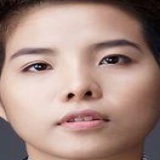
ca sĩ Cát Tường